Sky position (RA, Dec in degrees): 134.425, 13.896
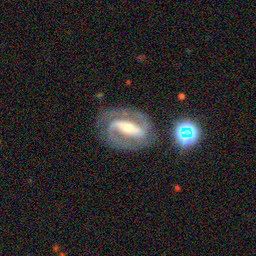
Galaxy morphology: Barred Spiral Galaxies